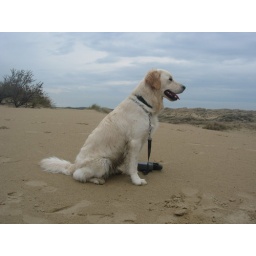
Alix is a female golden retriever and a service dog in training. Picture taken by her foster family.